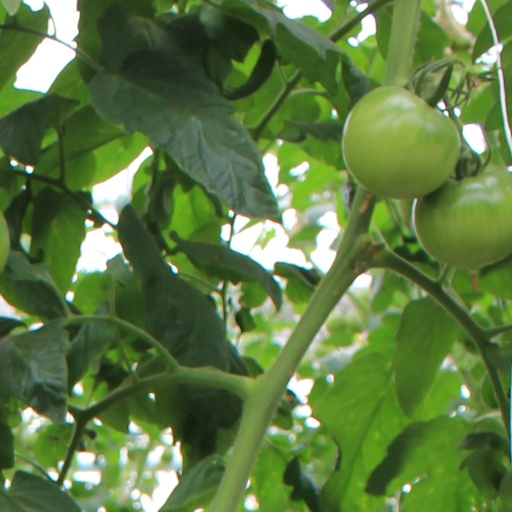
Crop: tomato